North–South Motorway

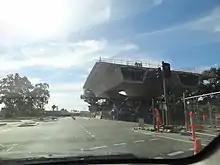
The South Road Superway taking shape at Days Road intersection, April 2012

South Australian civil engineering and construction company, Bardavcol, was awarded the early works local roads contract for the South Road Superway. The design and construction contract was awarded to Urban Superway Joint Venture, comprising the John Holland Group, Macmahon Contractors and Leed Engineering & Construction.